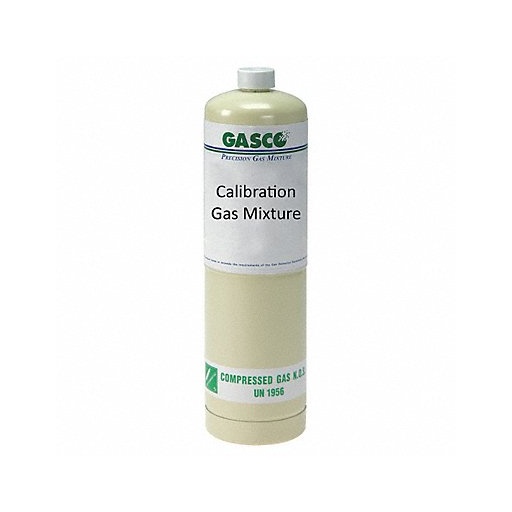
Calibration Gas Nitrogen 34L Aluminum
Calibration Gas Gas Name Acetylene Nitrogen Gas Mixture 1 Percent Acetylene Balance Nitrogen Background Gas Nitrogen Cylinder Capacity 34L Cylinder Material Steel For Use With Any and All OEM Gas Detectors Connection Size CGA 600 Max Pressure 500 psi Cylinder Dia 2-9/10 In. Cylinder Height 10-3/4 In. Accuracy +/-5 Percent Calibration Certificate NIST
Brand: GASCO
Category: Business & Industrial > Science & Laboratory > Laboratory Chemicals